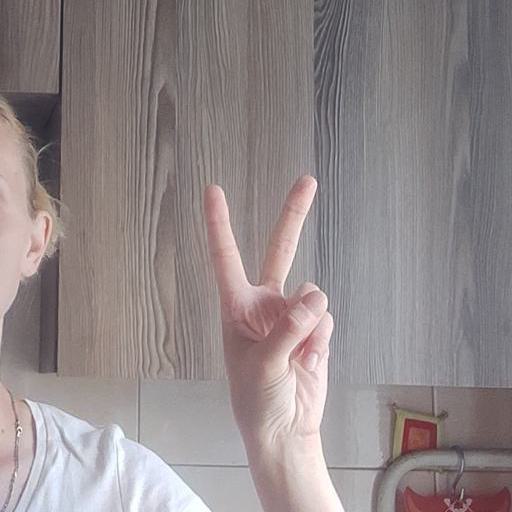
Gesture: peace